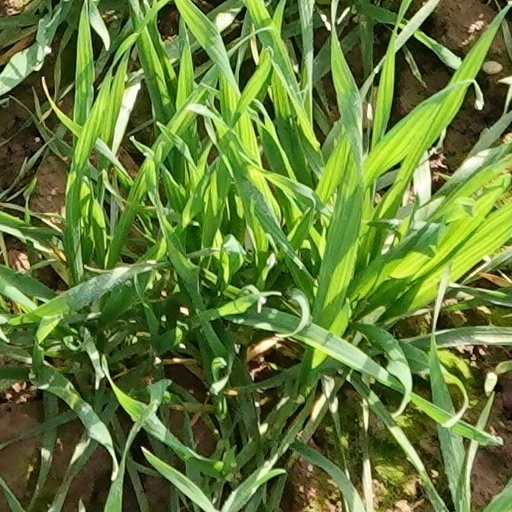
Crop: wheat